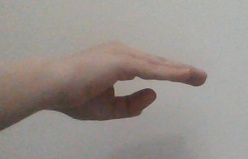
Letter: jeem